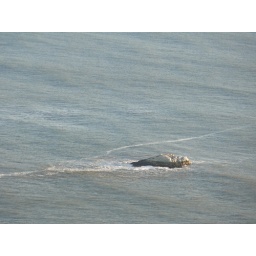
Guano-encrusted rock off the coast of Pismo Beach. Seen from the hill above Sycamore Springs near San Luis Obispo, CA.